Rowley Village Forge Site

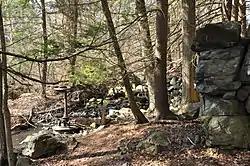
Remnants of 19th century water-powered mill works

The Rowley Village Forge Site is a historic colonia-era iron foundry site in Boxford, Massachusetts. The first iron forge in the area was established on Fish Brook in 1668 by Henry Leonard of the Leonard family, who were instrumental in the Saugus Iron Works further south. This business ran until about 1681, but the site also saw industrial uses into the 19th century, with sawmills and gristmills quickly replacing the foundry after it failed. Remnants of these works are visible from trails through conservation land off Lockwood Drive.